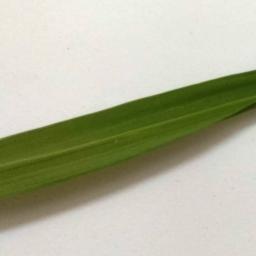
Label: Rice___Healthy